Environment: real
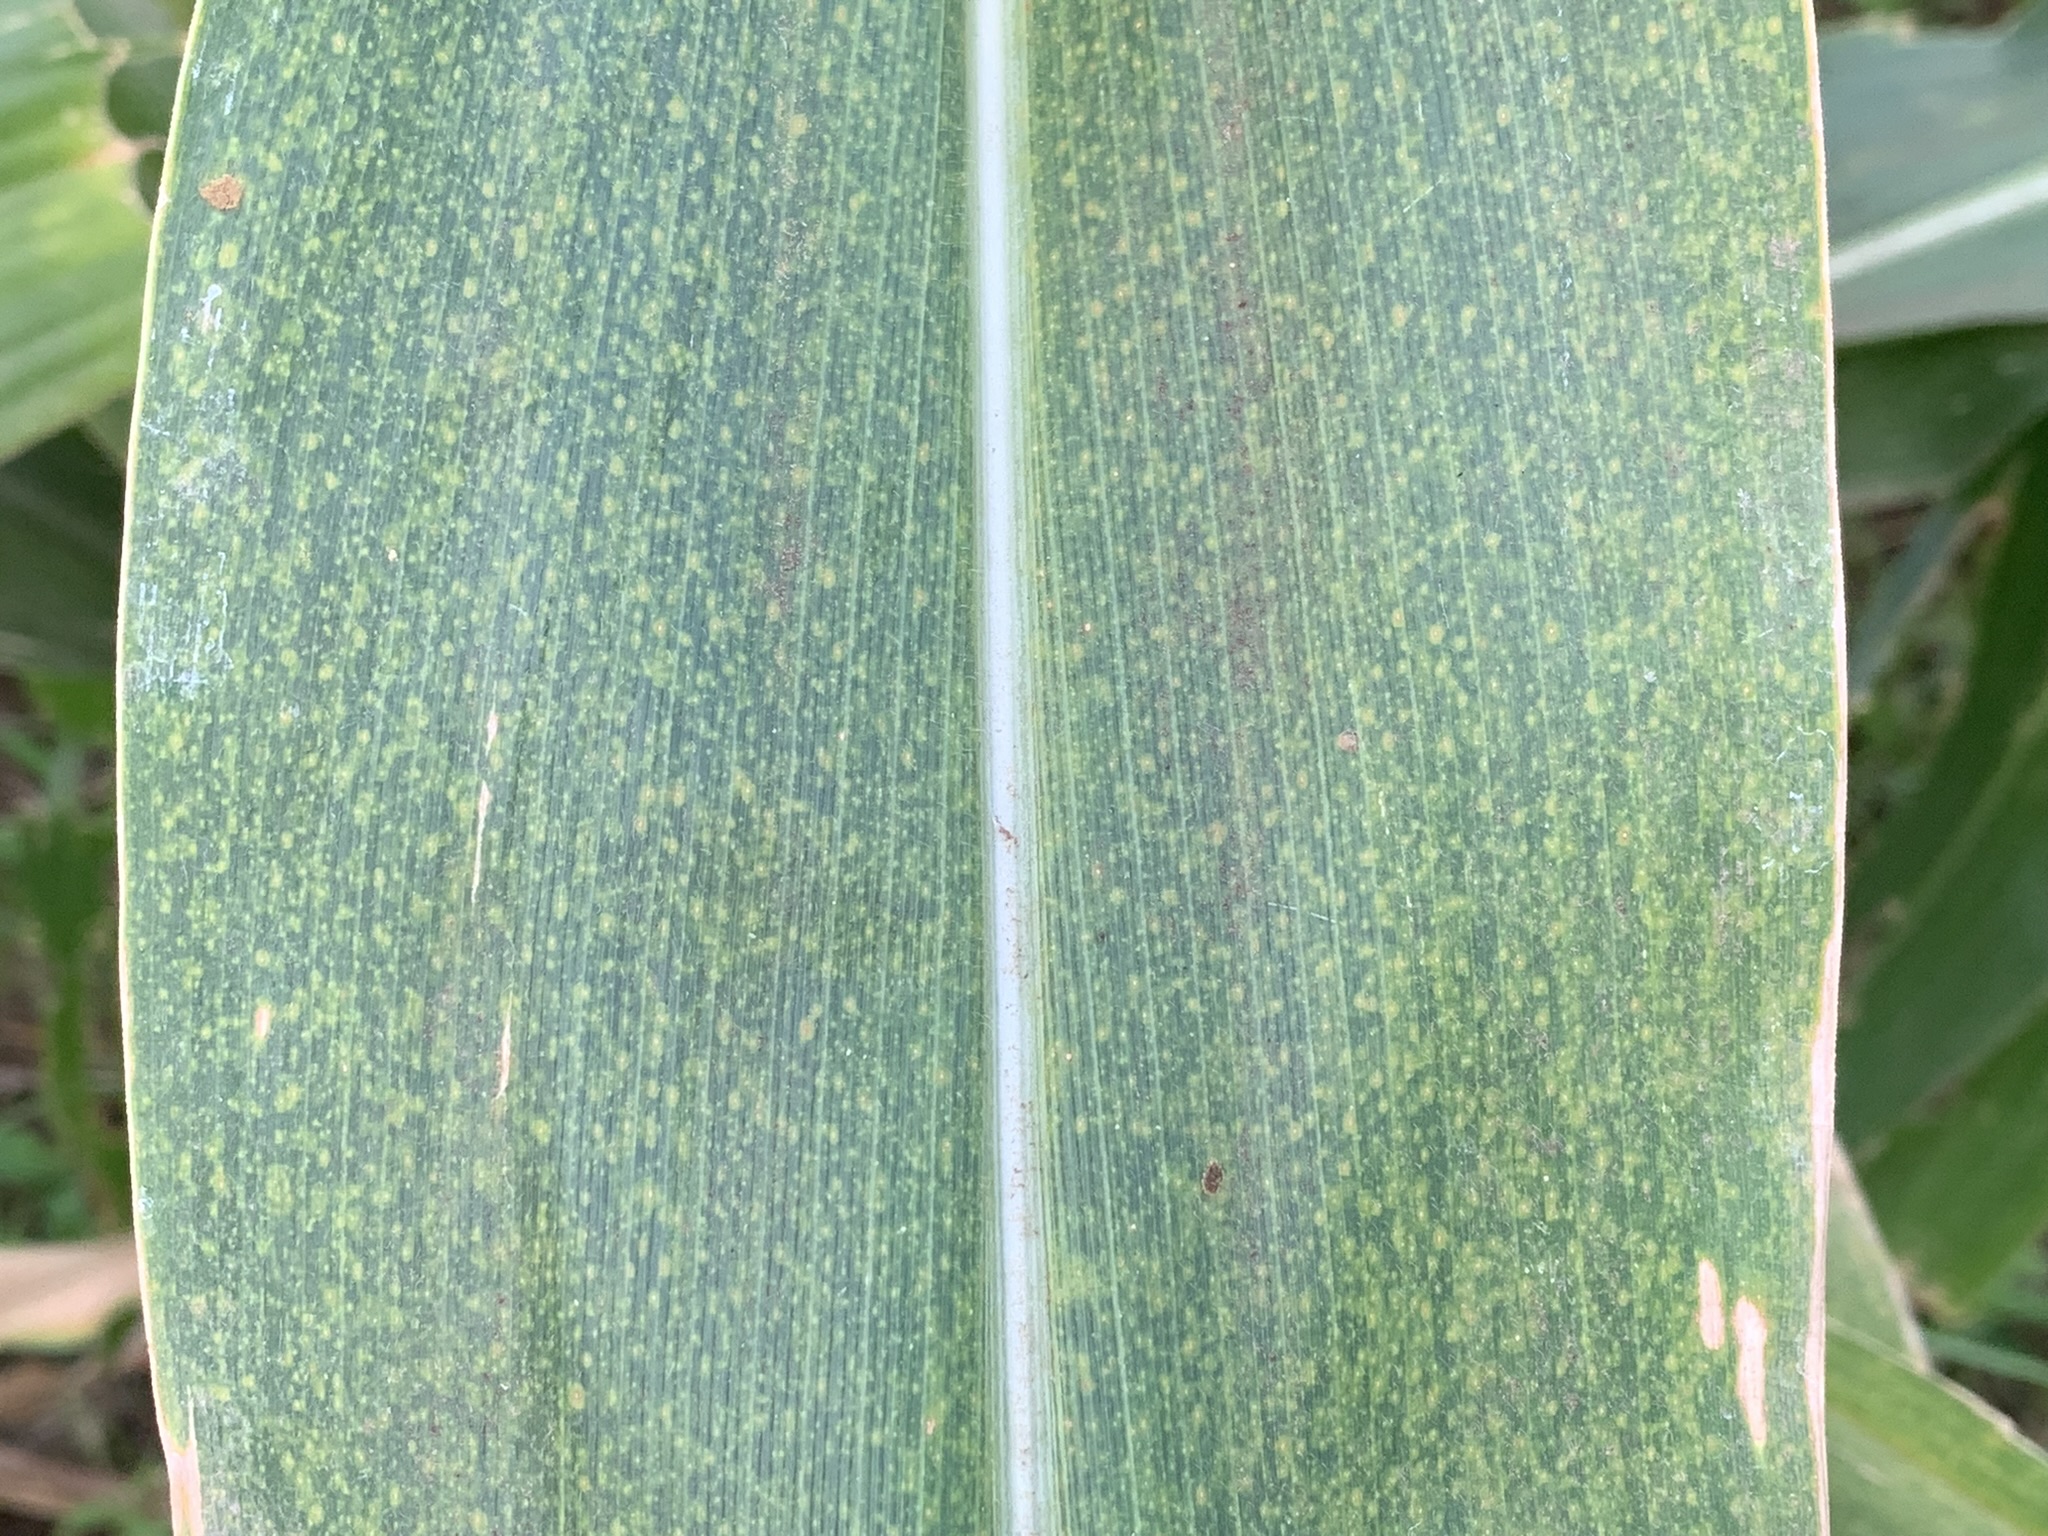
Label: lethal_necrosis